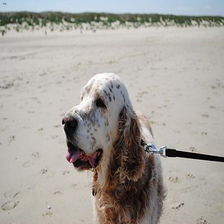
Species: dog
Breed: english setter